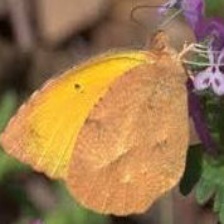
Species: SLEEPY ORANGE
Butterfly family (ImageNet category): sulphur_butterfly